Lick Creek (Greene County)

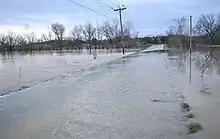
Lick Creek floods over Pottertown Road in Mosheim.

Lick Creek is a stream in Greene County, Tennessee. It is the largest creek in the county. Beginning north of Greeneville, the creek runs through the northern and western sections of the county before spilling into the Nolichucky River near the Hamblen County line. The creek is often a source of flooding, and usually rises after rounds of heavy rain. The creek is also the site of Civil War-related history. During the East Tennessee bridge burnings, a series of guerrilla operations carried out during the war by Union sympathizers, a bridge over Lick Creek was burned.